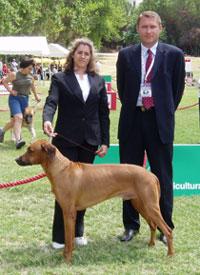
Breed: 230-n000080-Rhodesian_ridgeback